Winnie Ruth Judd

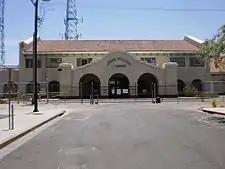
2010 photo of Phoenix's Union Station, where Judd departed with the trunks for Los Angeles

Two days after the murders, on Sunday, October 18, 1931, Judd, with her left hand bandaged from a gunshot wound, boarded the overnight "Golden State Limited" passenger train from Phoenix's Union Station to Los Angeles, California, along with the trunks and luggage containing the bodies. En route to Los Angeles Central Station, Judd's trunks came under suspicion from baggage handler H. J. Mapes due to their foul odor, as well as the fluids escaping from them. Mapes alerted the district baggage agent in Los Angeles, Arthur V. Anderson, that the trunks may have contained contraband deer meat. In those days, deer meat was frequently smuggled aboard trains running to the West Coast. Anderson tagged the trunks to be held until they could be opened for inspection. He asked Judd for the key, but she stated she didn't have it with her.